Democratic Republic of the Congo

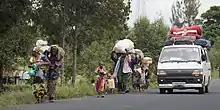
Population fleeing their villages due to fighting between FARDC and rebels groups, Sake North Kivu 30 April 2012

The economy of the DR Congo has grown from US$9.02 billion at the end of the Second Congo War in 2003 to US$72.48 billion in 2024 by nominal GDP, and from $29.23 billion to $190.13 billion by PPP-adjusted GDP during the same time period. Minerals and metal, specifically cobalt and copper, made up 80% of the country's exports in 2023. Its largest trade partner by a significant margin is China, which represented 41% of its exports in 2024, followed by Zambia, South Africa, Singapore, and the United Arab Emirates. The DRC's economy, especially its mining sector, received significant foreign investment, and after the early 2000s it experienced high GDP growth rates that were above the average for sub-Saharan Africa. This led to improvements in infrastructure, but the growth has not alleviated poverty for the population, the majority of which (65%) is involved in subsistence agriculture. Most jobs are informal and there is also very high youth unemployment. An estimated 73.5% of people in the DRC lived below the international poverty line of US$2.15 per day as of 2024, making the it among the five poorest countries in the world. The DRC had the lowest Human Development Index of the 187 ranked countries through 2011. Agriculture is also a large sector of the economy, though its output has declined over the past several decades and the country is dependent on food imports. As of 2023 food-price inflation had reached 173%.